Douche

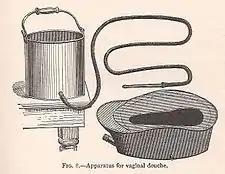
Vaginal douche apparatus with five quart tank from 1905 nursing text

Vaginal douches may consist of water, water mixed with vinegar, or even antiseptic chemicals. Douching has been touted as having a number of supposed but unproven benefits. In addition to promising to clean the vagina of unwanted odors, it can also be used by women who wish to avoid smearing a sexual partner's penis with menstrual blood while having sexual intercourse during menstruation. In the past, douching was also used after intercourse as a method of birth control, though it is not effective.